Business telephone system

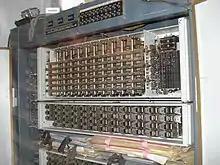
Early-1970s Telephone Exchange model TESLA Automatic system

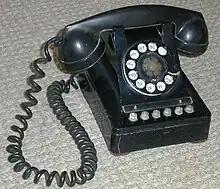
Early model 464G Western Electric key telephone set

A business telephone system is a telephone system typically used in business environments, encompassing the range of technology from the key telephone system (KTS) to the private branch exchange (PBX).